Jonathan Edwards College

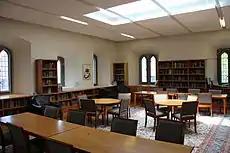
Beekman C. Cannon Reading Room

The Great Hall, the Rogers-designed dining hall in JE, is in the style of an Elizabethan banquet hall, with a high timber truss ceiling and oak-paneled walls. The style is unique among the residential colleges, but akin to that of the University Commons. Unlike Commons, which is the largest dining venue on campus, the Great Hall was designed to be one of the smallest dining halls at Yale. On the upper walls are portraits of former heads, usually commissioned at the end of their tenure.